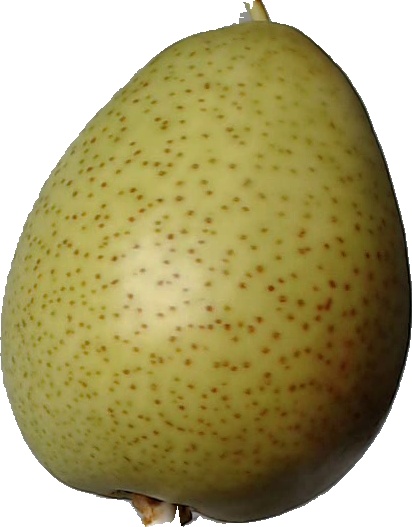
Label: pear_1